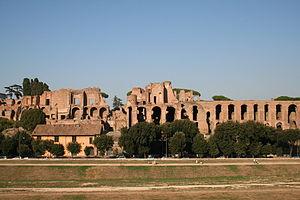
Ruines de la Domus Augustana sur le Mont Palatin vues de la Piazalle Ugo La Malfa.